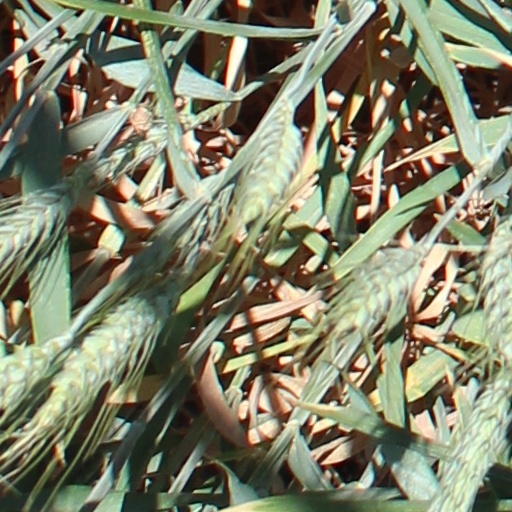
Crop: wheat